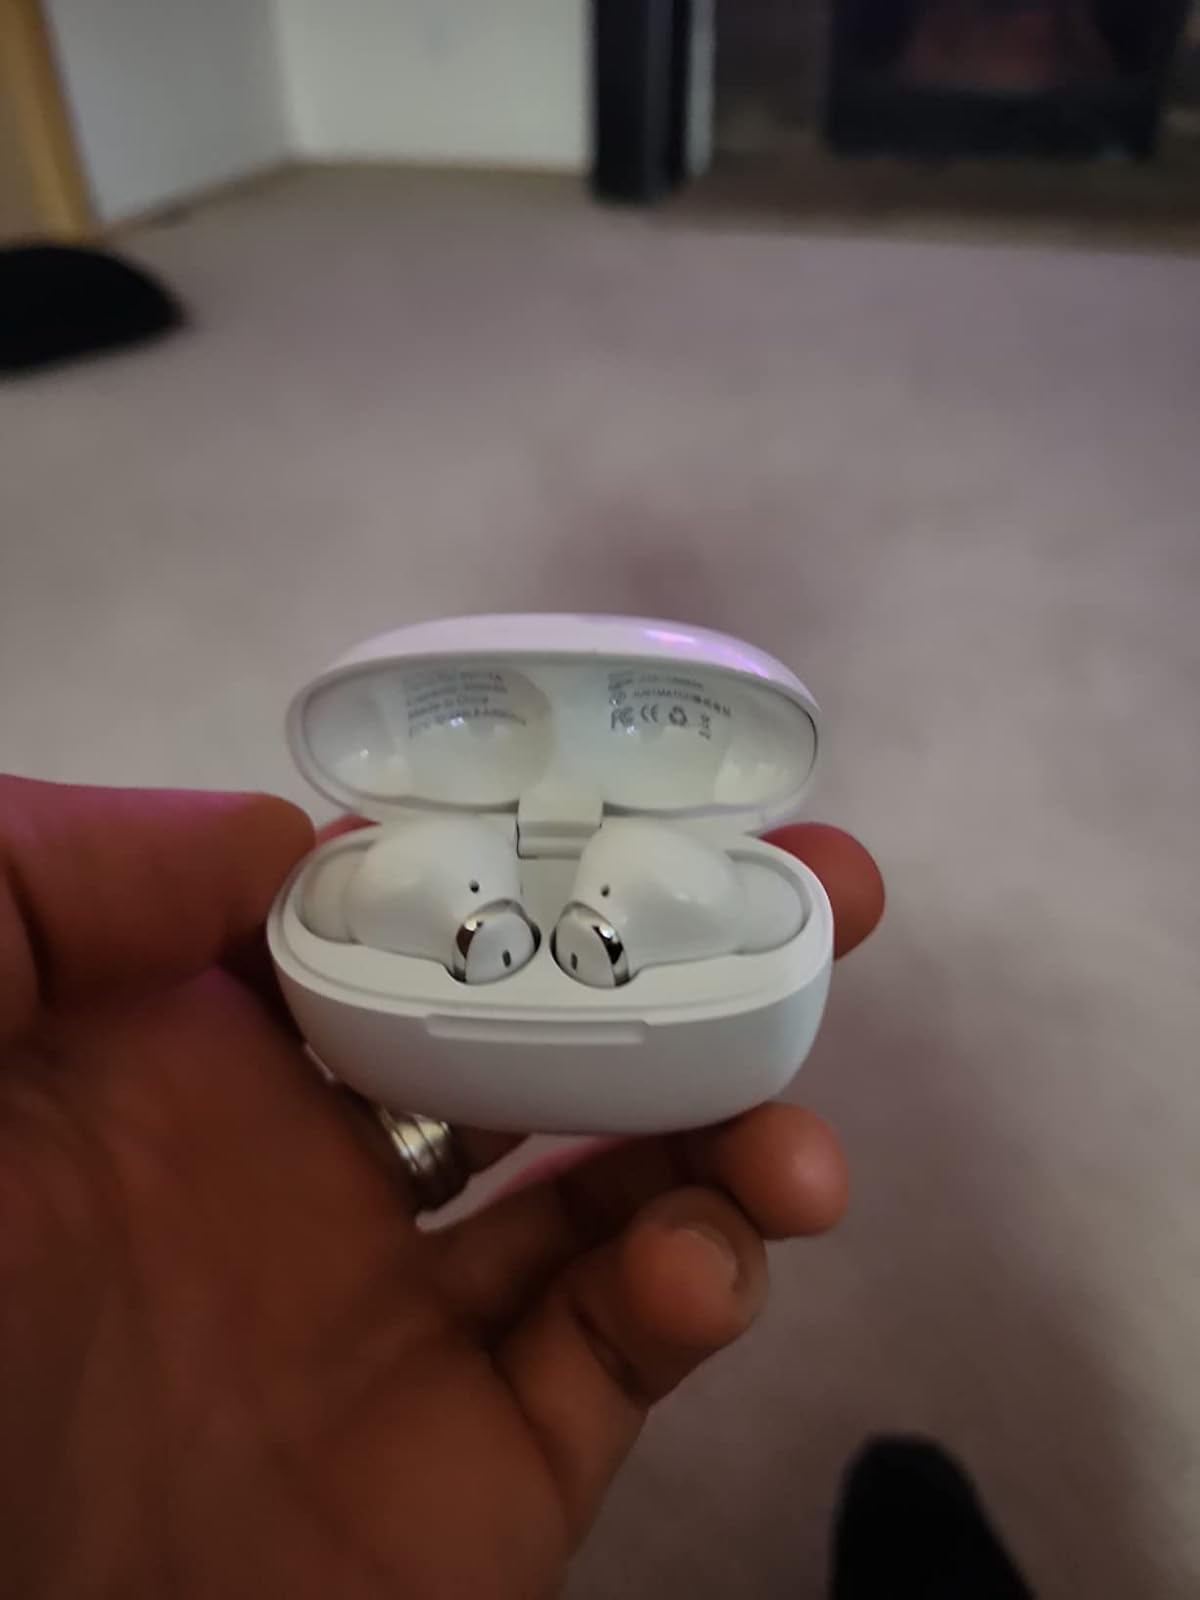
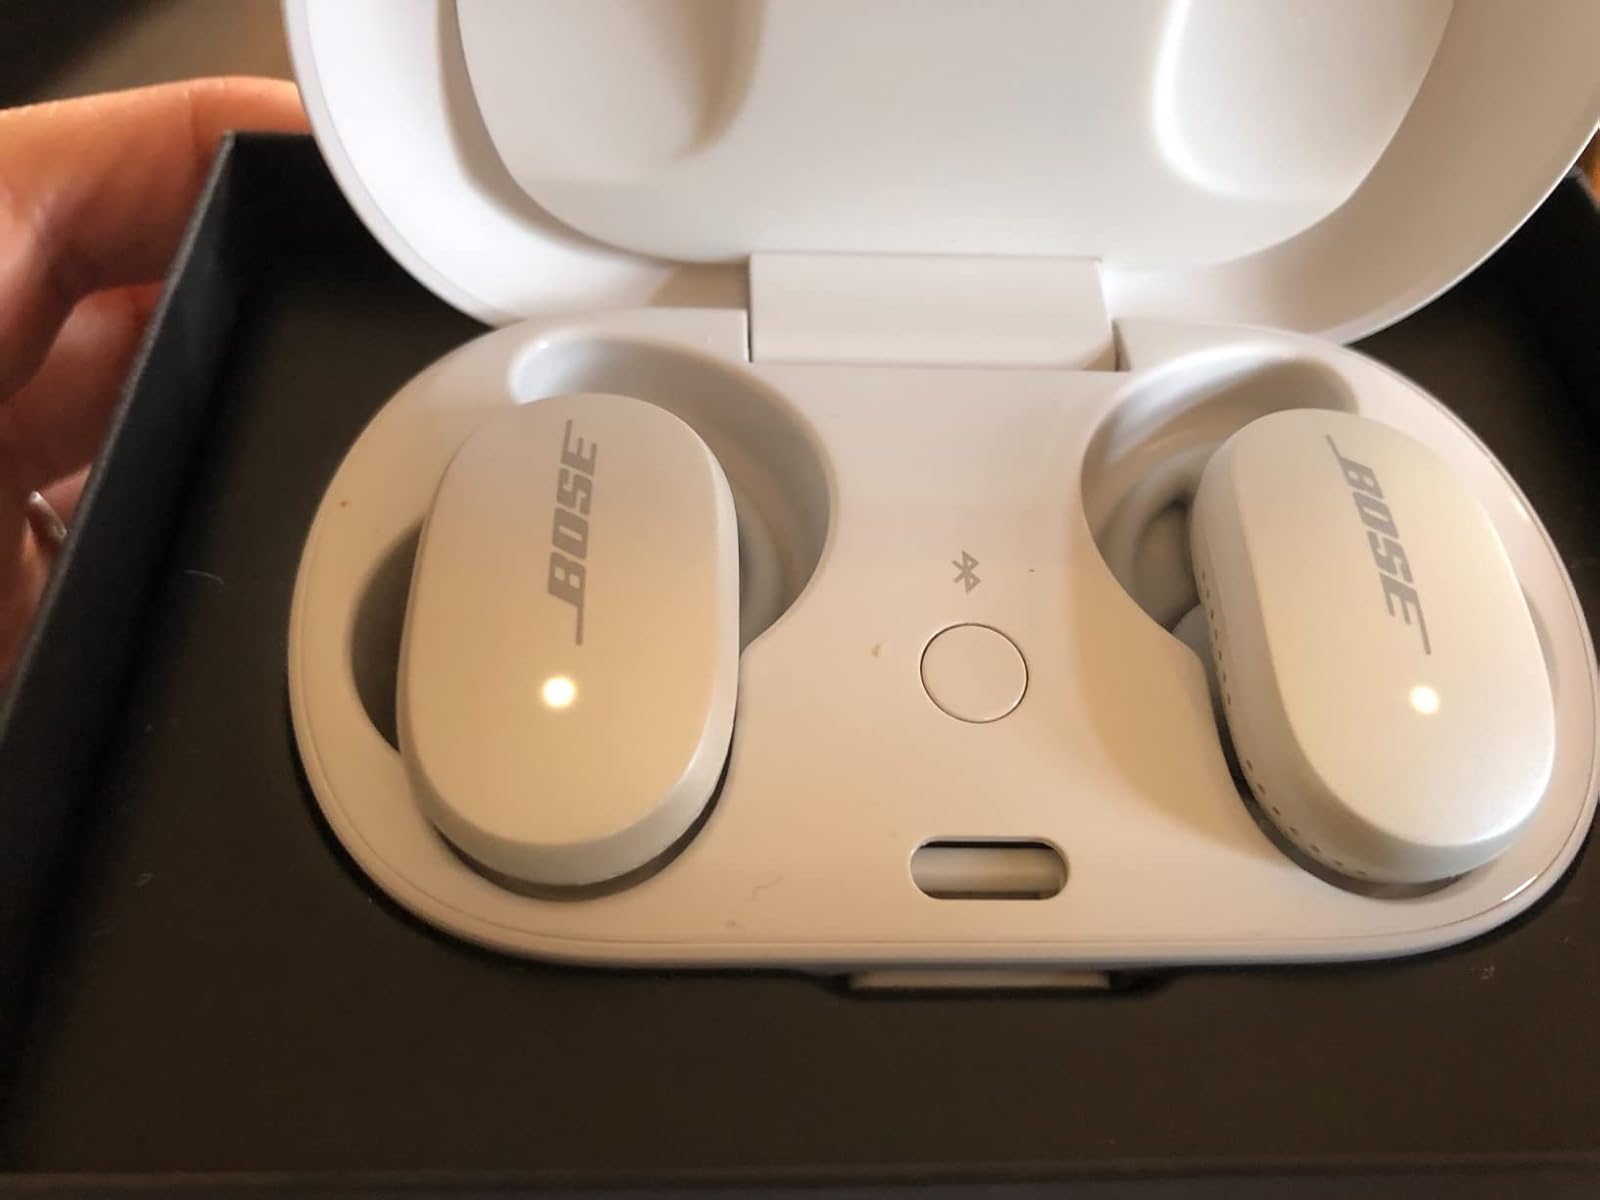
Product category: earbuds
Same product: no